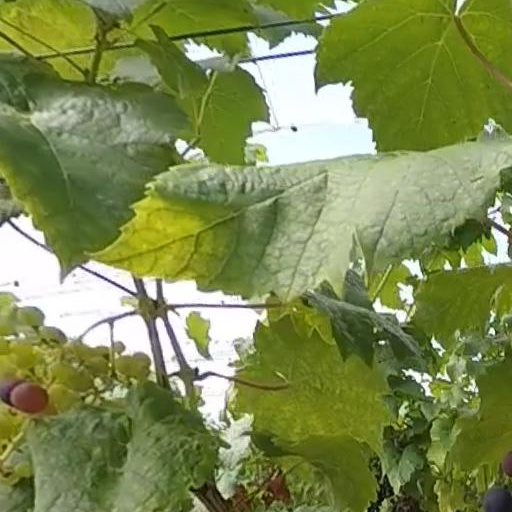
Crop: grape